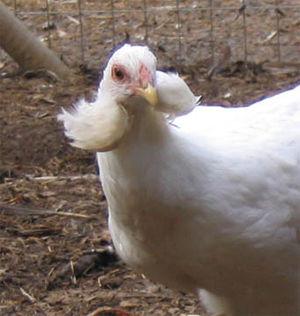
L'Araucana est une race de poule domestique venant du Chili. Elle a la particularité de pondre des œufs à coquille verte-bleue.